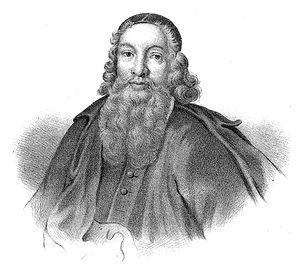
Jöran Andersson Nordberg fut un biographe suédois.